Empire of the Sun (band)

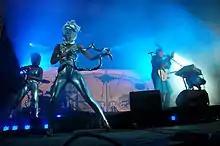
Empire of the Sun performing at Parklife Music Festival in September 2009

Empire of the Sun is an Australian electronic music duo formed in 2007. The duo is a collaboration between Luke Steele, formerly of alternative rock band The Sleepy Jackson, and Nick Littlemore, of electronic dance band Pnau.